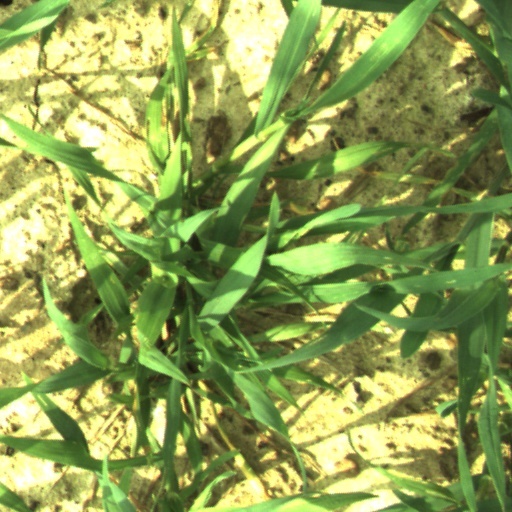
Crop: wheat